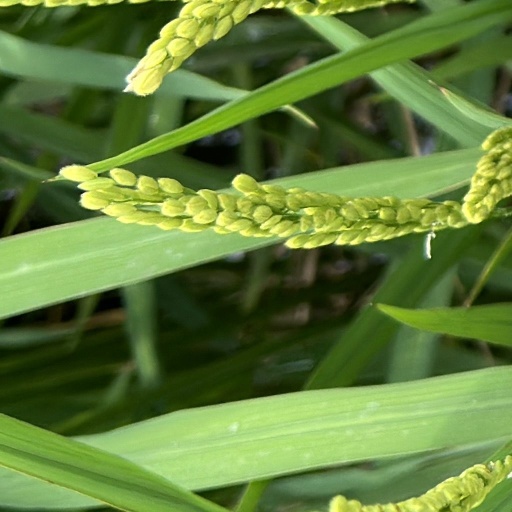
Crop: rice